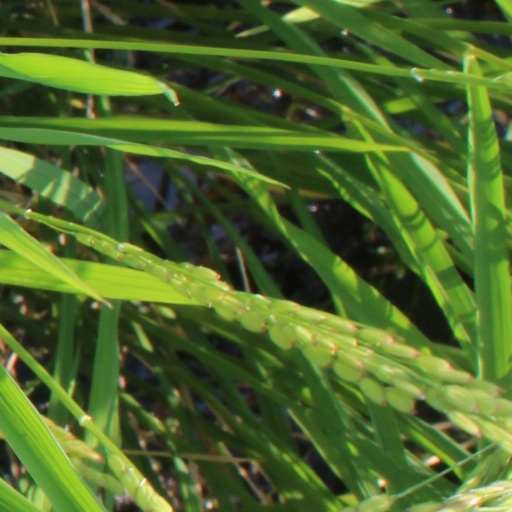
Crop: rice